Frédéric-Charles-Victor de Vernon

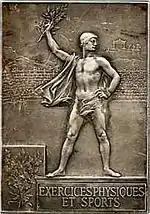
A silvered bronze medal from the 1900 Summer Olympics

In 1900, he designed the official medals for the 1900 Summer Olympics held in Paris. These medals are unique in being the only Olympic medals to be rectangular rather than the traditional circular design.